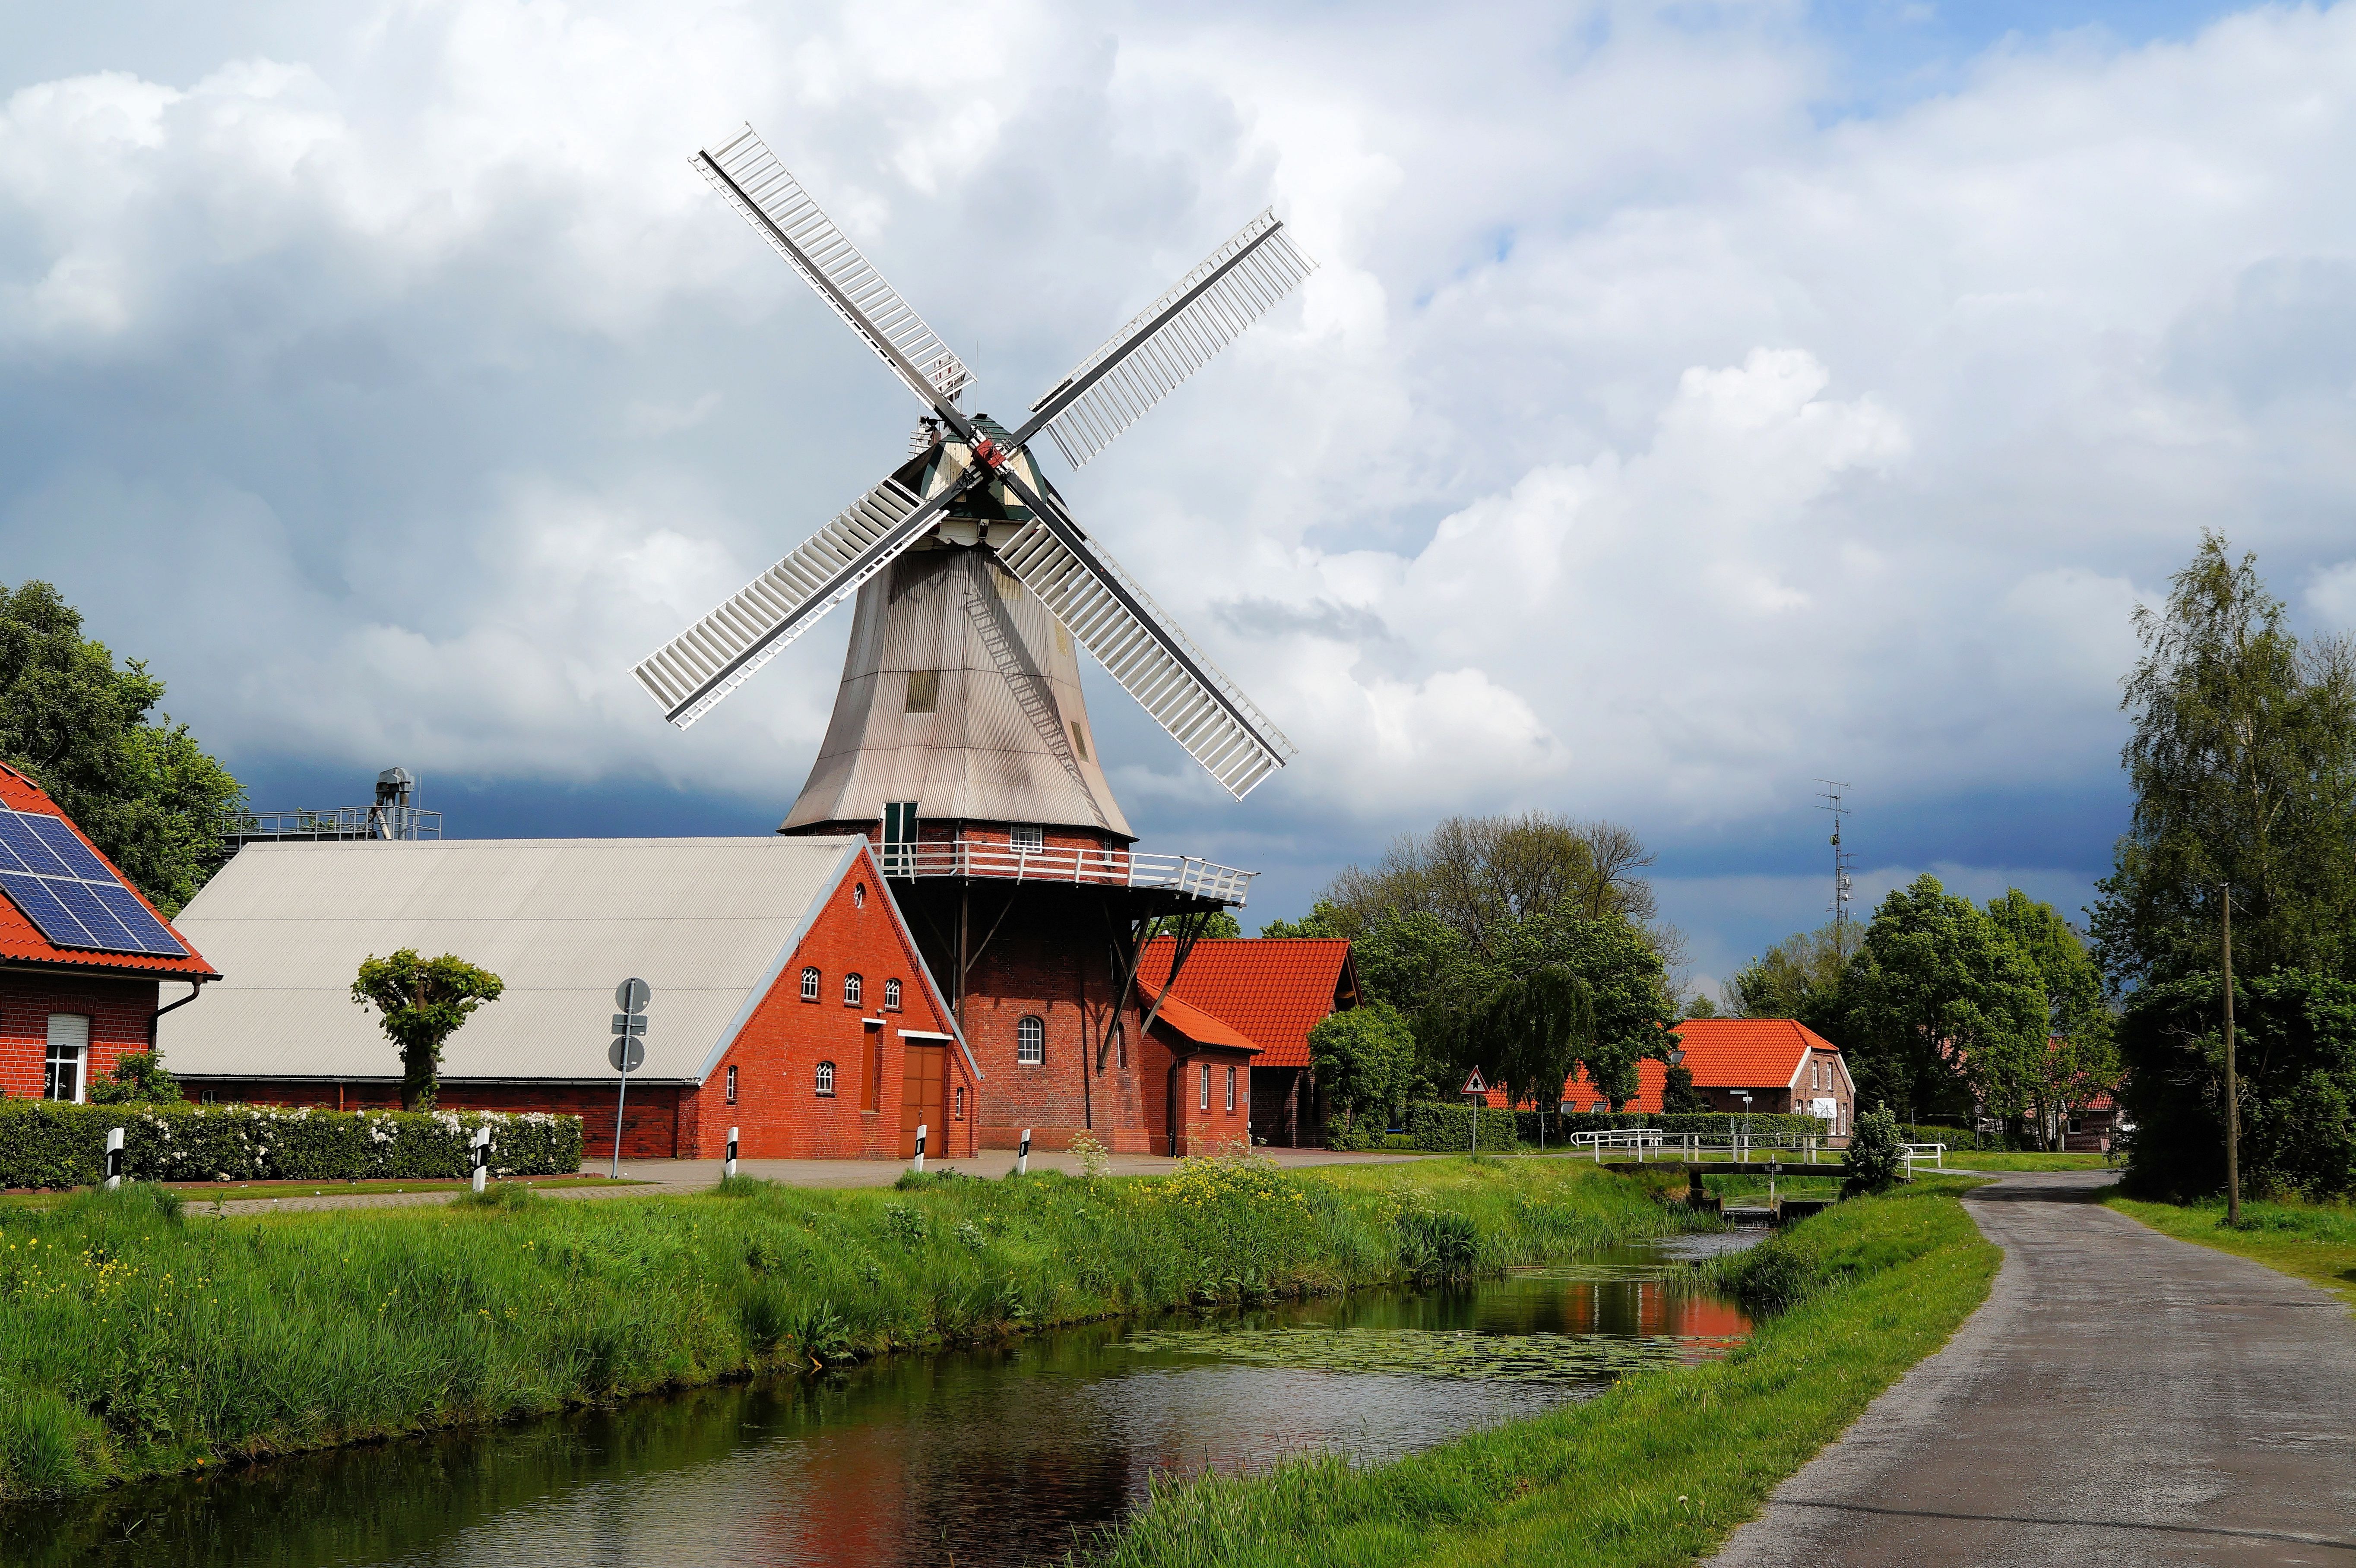
wing, architecture, sky, windmill, wind, building, machine, blue, grind, mill, east frisia, rural area, flour mill